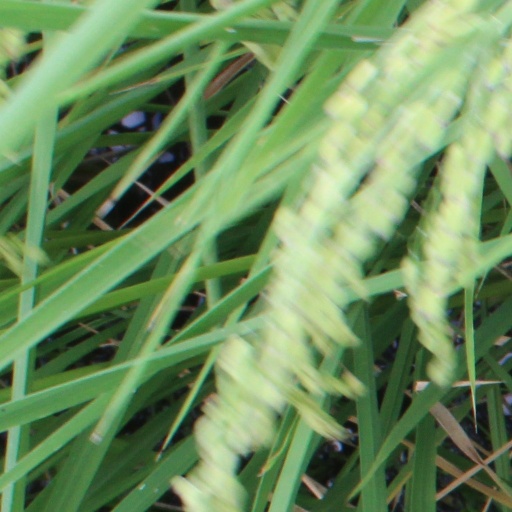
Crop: rice